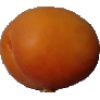
Label: apricot